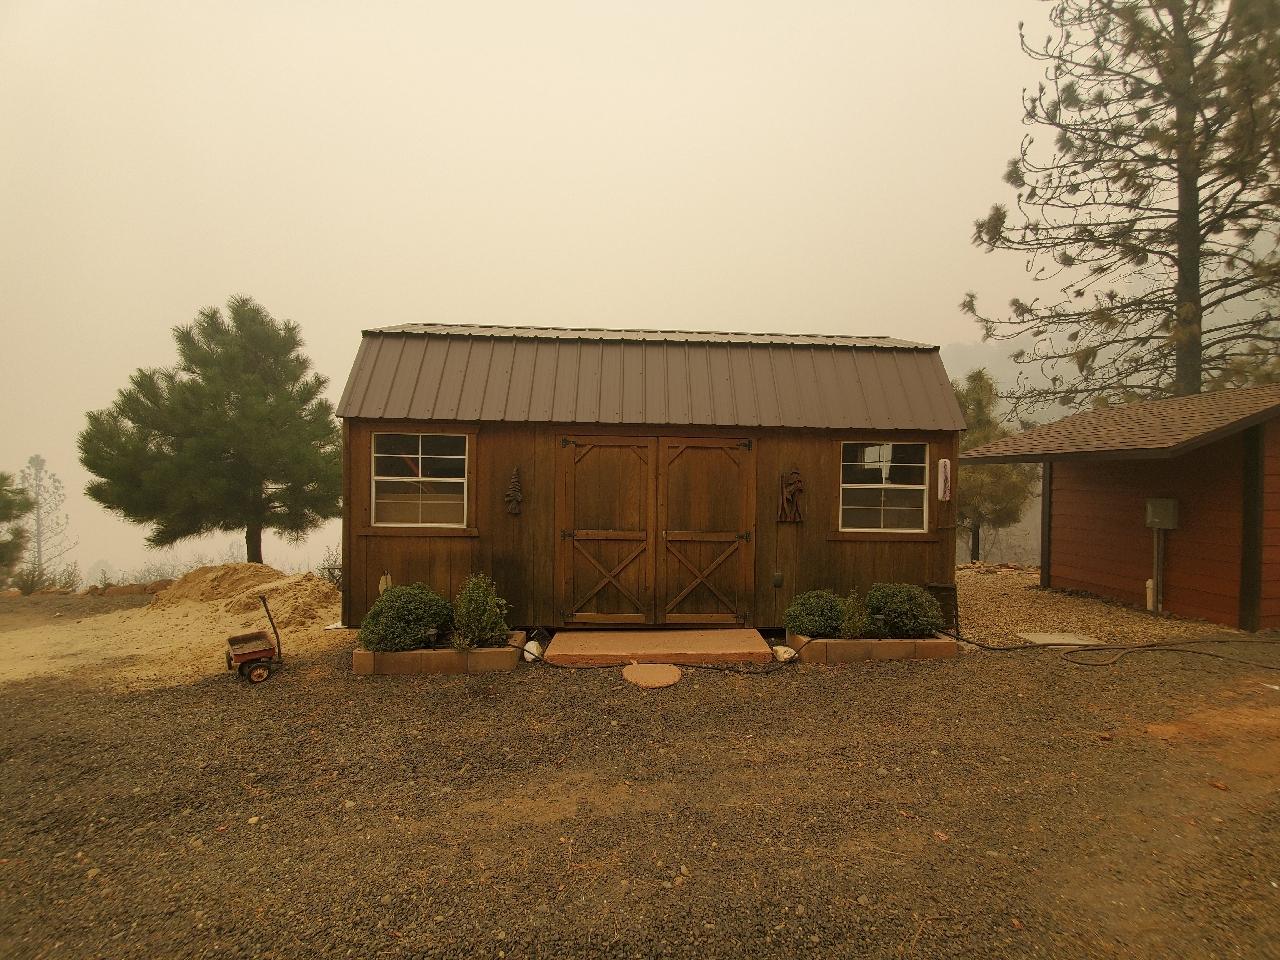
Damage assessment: no_damage